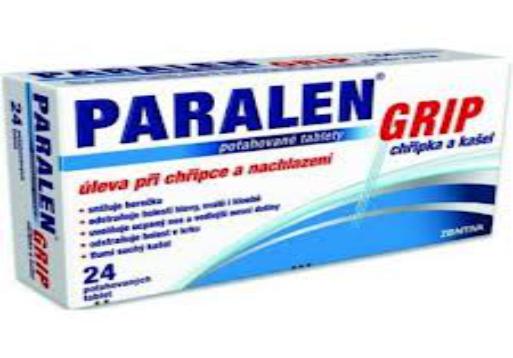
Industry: Medical